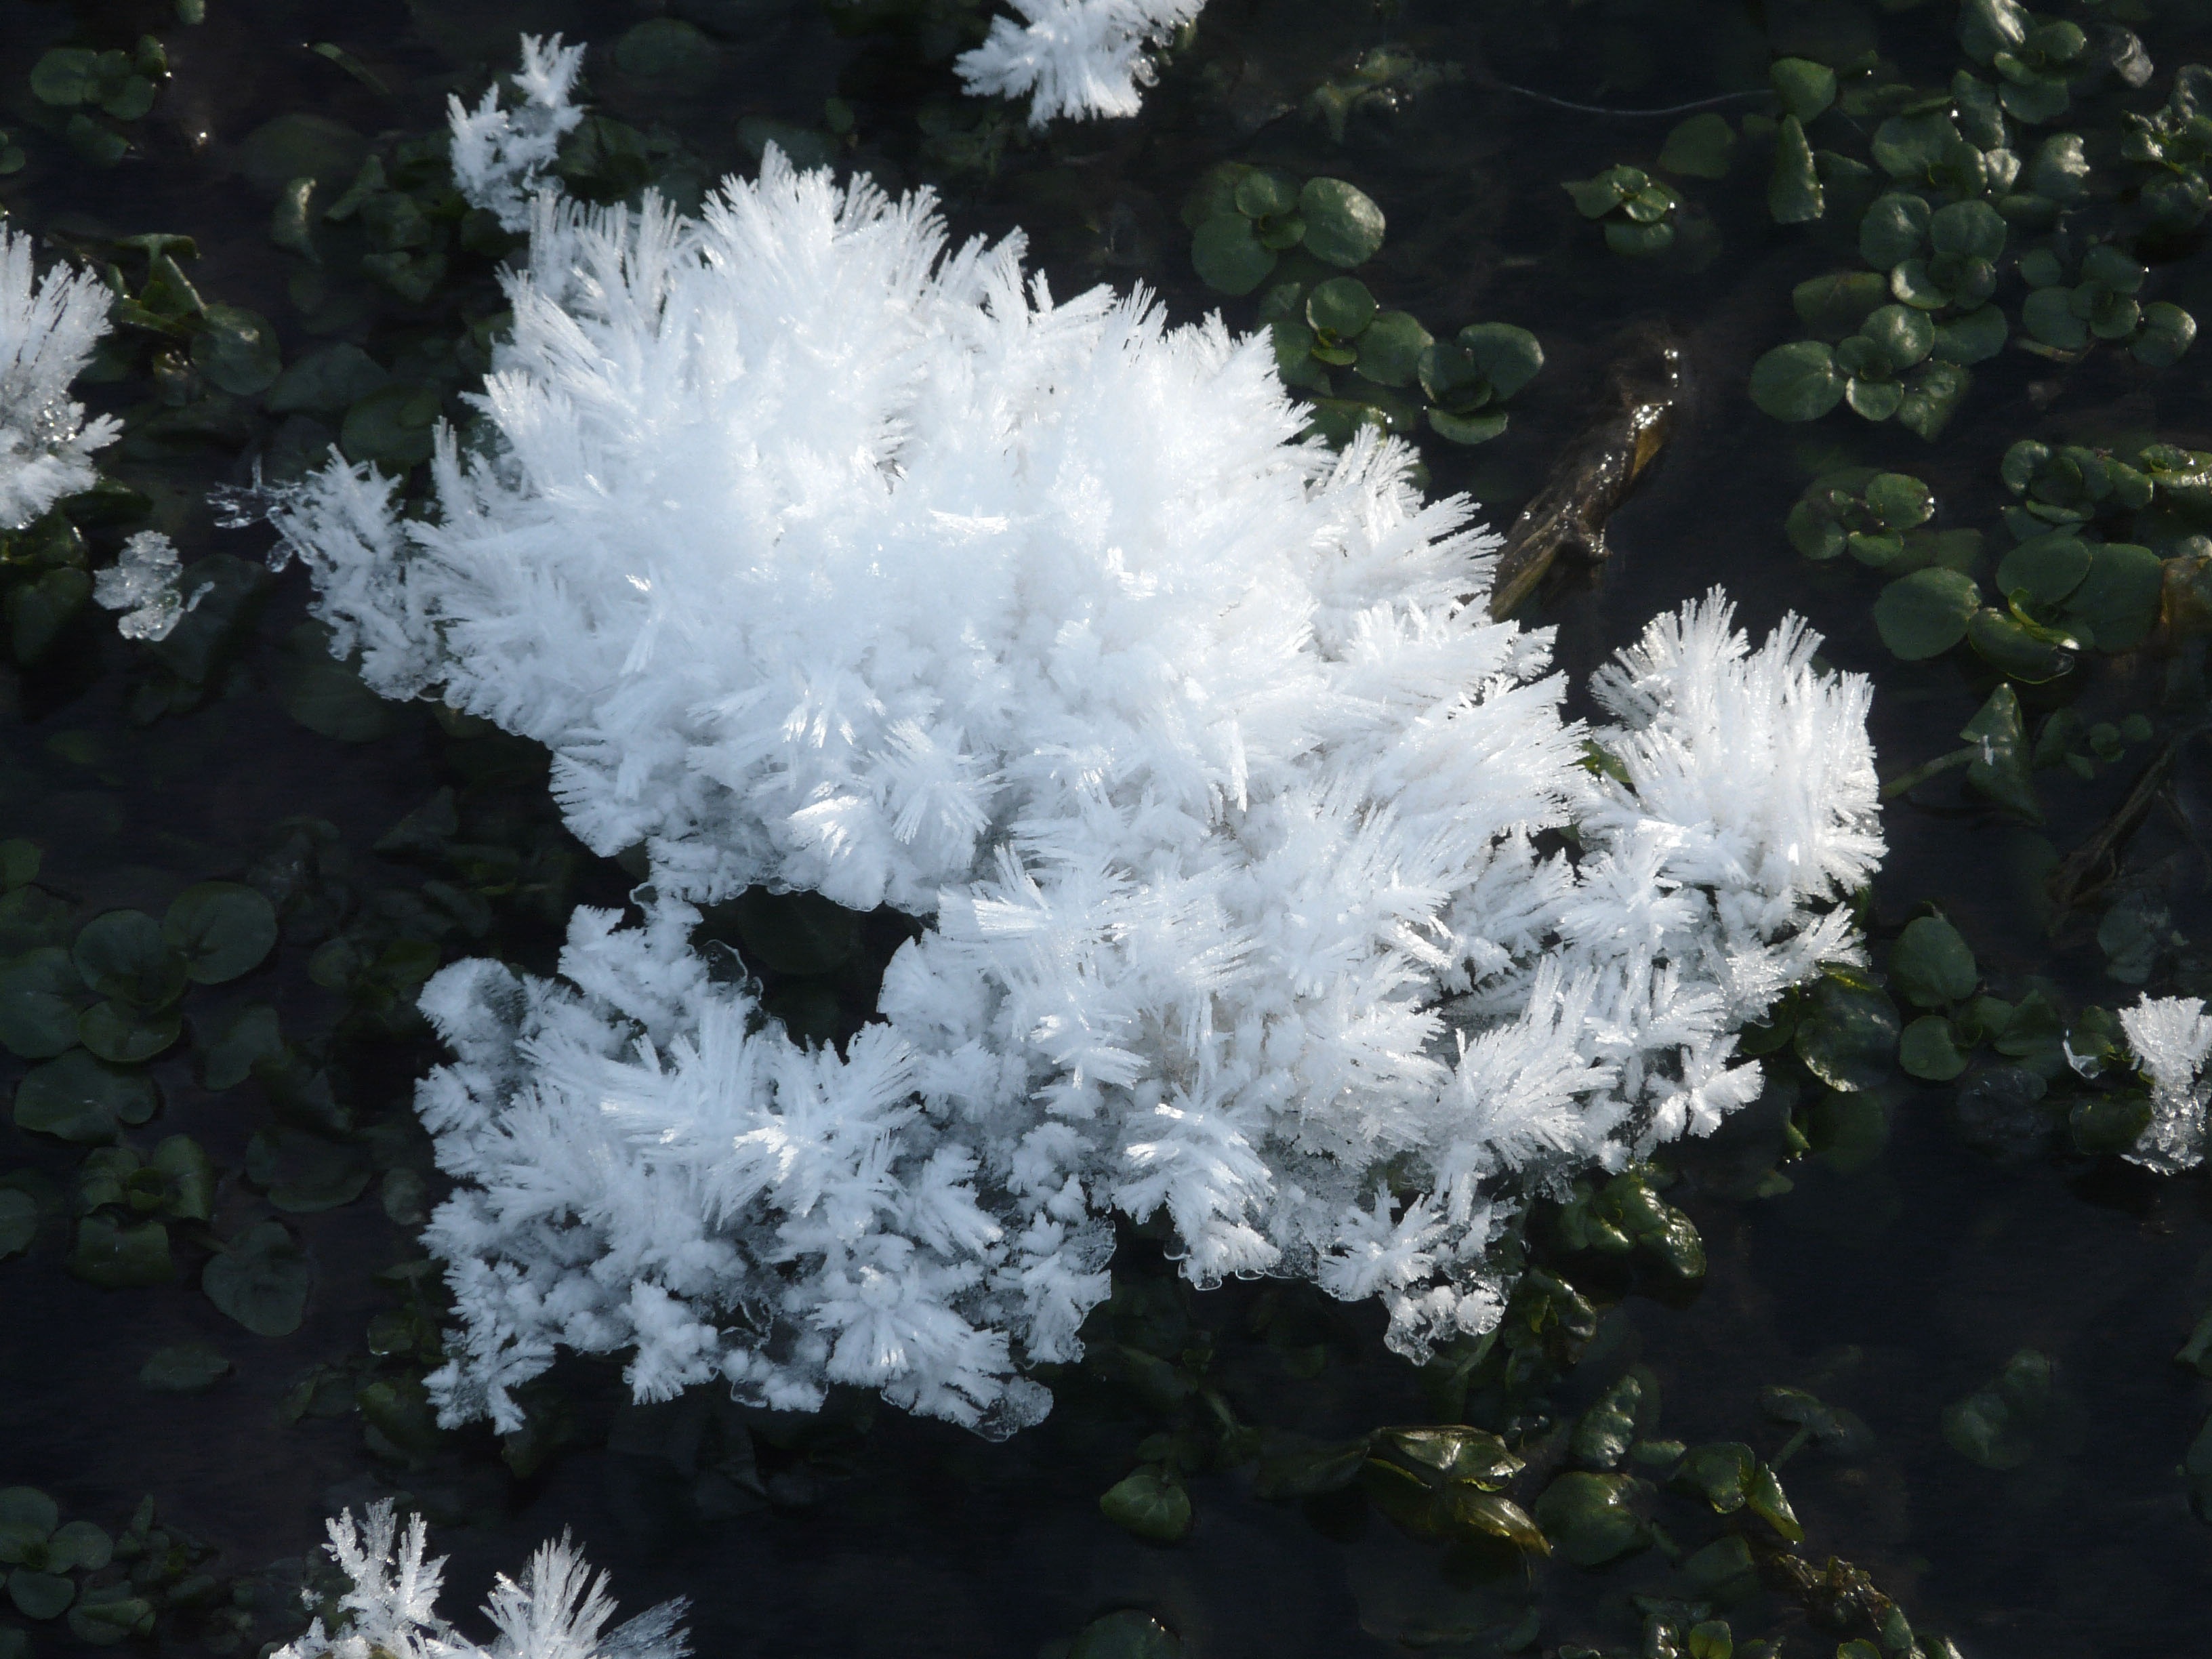
nature, branch, cold, winter, plant, white, leaf, flower, frost, ice, flora, iced, shrub, eiskristalle, crystals, flowering plant, crystal formation, woody plant, land plant